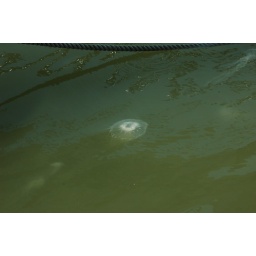
This was the first time we had ever seen jellyfish in the water - we had only seen them washed up on the beach